European Geostationary Navigation Overlay Service

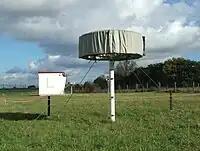
EGNOS RIMS "BRN" (Berlin) close to Berlin

1. Ground segment: comprises a network of 40 Ranging Integrity Monitoring Stations (RIMS), 2 Mission Control Centres (MCC), 2 Navigation Land Earth Stations (NLES) per Geostationary Earth Orbit (GEO), and the EGNOS Wide Area Network (EWAN), which provides the communication network for all the components of the ground segment.